Battle of Fort Sumter

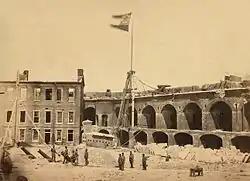
Confederate Flag flying in Fort Sumter after the 1861 surrender

The bombardment of Fort Sumter was the first military action of the American Civil War. Following the surrender, Northerners rallied behind Lincoln's call for all states to send troops to recapture the forts and preserve the Union. With the scale of the rebellion apparently small so far, Lincoln called for 75,000 volunteers for 90 days. Some Northern states filled their quotas quickly. There were so many volunteers in Ohio that within 16 days they could have met the full call for 75,000 men by themselves. Other governors from border states were undiplomatic in their responses. For example, Gov. Claiborne Jackson wrote, "Not one man will the state of Missouri furnish to carry on any such unholy crusade", and Gov. Beriah Magoffin wrote, "Kentucky will furnish no troops for the wicked purpose of subduing her sister Southern states." The call for 75,000 troops triggered four additional slave states to declare their secession from the Union and join the Confederacy. The ensuing war lasted four years, effectively ending in April 1865 with the surrender of General Robert E. Lee's Army of Northern Virginia at New Appomattox Court House.